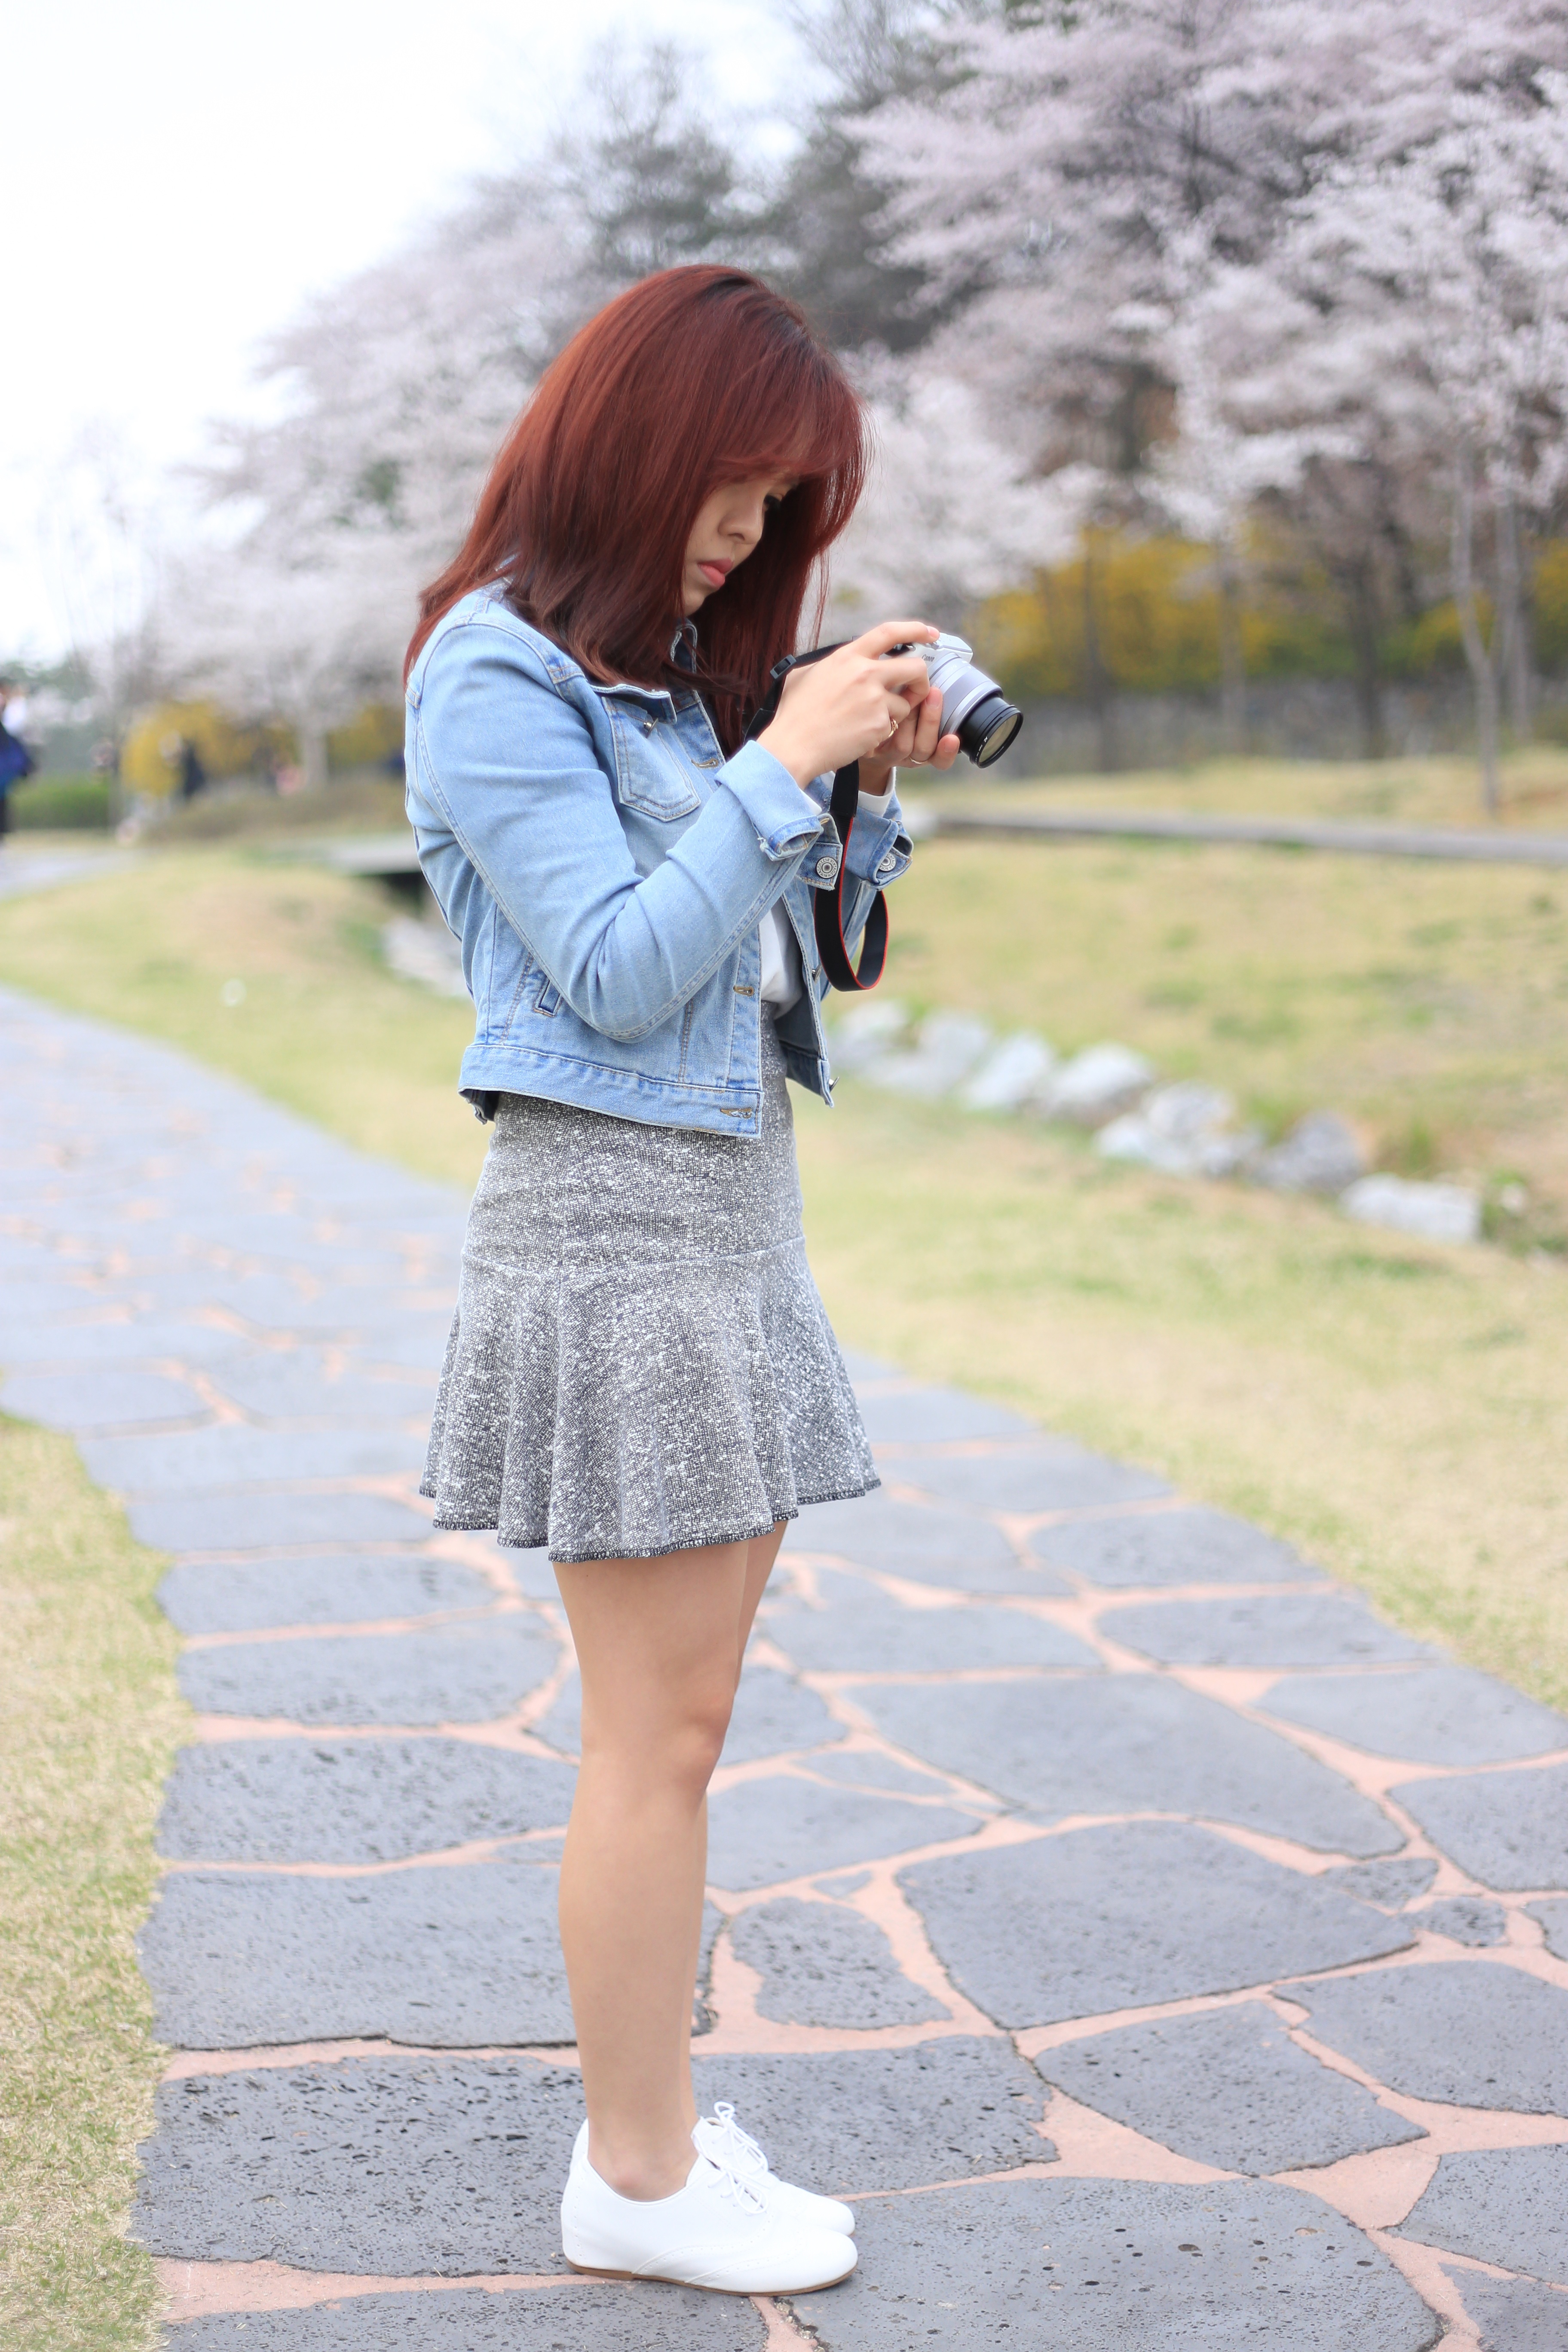
white, camera, photographer, spring, child, fashion, blue, clothing, jacket, dress, footwear, skirt, ex 4, women's, the public